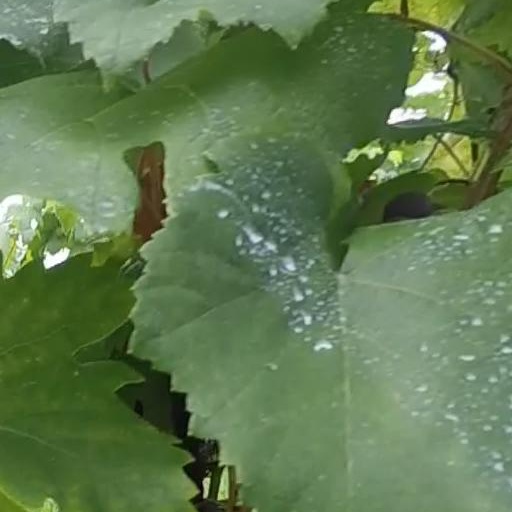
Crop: grape